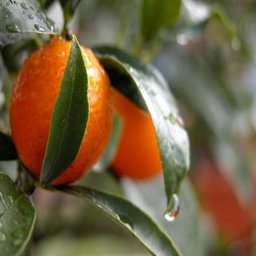
Label: Orange